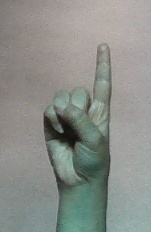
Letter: bb